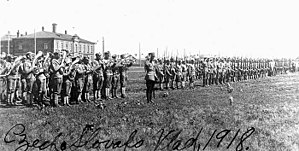
Tjekkoslovakiske Legion / Galleri
Den Tjekkoslovakiske Legion eller den Tjekkiske legion var frivillige væbnede styrker hovedsageligt bestående af tjekker, med et mindre antal slovakker som kæmpede sammen med Ententen under 1. verdenskrig. Legionen blev oprettet i Rusland, Frankrig og Italien og havde grundlag i små militære enheder organiseret efter krigsudbruddet i august 1914 bestående af frivillige tjekker og slovakker. Deres mål var at vinde Ententens støtte til Böhmen og Mährens uafhængighed fra det Østrigske Kejserrige samt de slovakiske territorier fra Kongeriget Ungarn, som på daværende tidspunkt var en del af det østrig-ungarske kejserrige. I løbet af krigen valgte mange deserterede tjekker og slovakker fra den østrig-ungarske hær at slutte sig til legionen. Man regner med at omkring 200 000 mand tjenestegjorde i legionerne.